Georges Cuvier

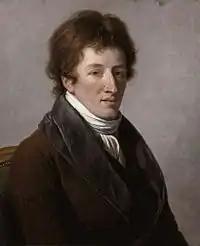
Portrait by François-André Vincent, 1795

Jean Léopold Nicolas Frédéric Cuvier was born in Montbéliard, where his Protestant ancestors had lived since the time of the Reformation. His mother was Anne Clémence Chatel; his father, Jean-Georges Cuvier, was a lieutenant in the Swiss Guards and a bourgeois of the town of Montbéliard. At the time, the town, which would be annexed to France on 10 October 1793, belonged to the Sovereign County of Montbéliard (in personal union with the Duchy of Württemberg). His mother, who was much younger than his father, tutored him diligently throughout his early years, so he easily surpassed the other children at school. During his gymnasium years, he had little trouble acquiring Latin and Greek, and was always at the head of his class in mathematics, history, and geography. According to Lee, "The history of mankind was, from the earliest period of his life, a subject of the most indefatigable application; and long lists of sovereigns, princes, and the driest chronological facts, once arranged in his memory, were never forgotten."